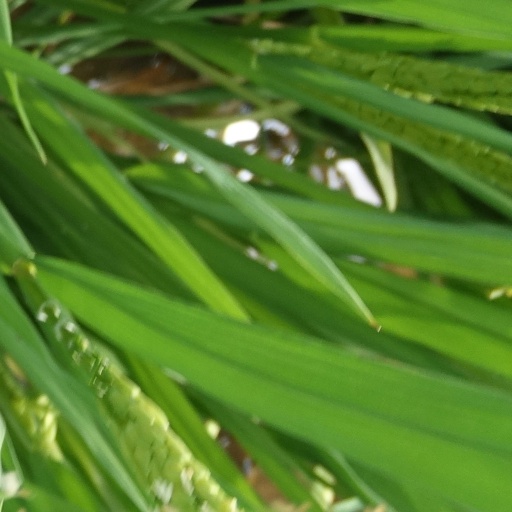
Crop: rice